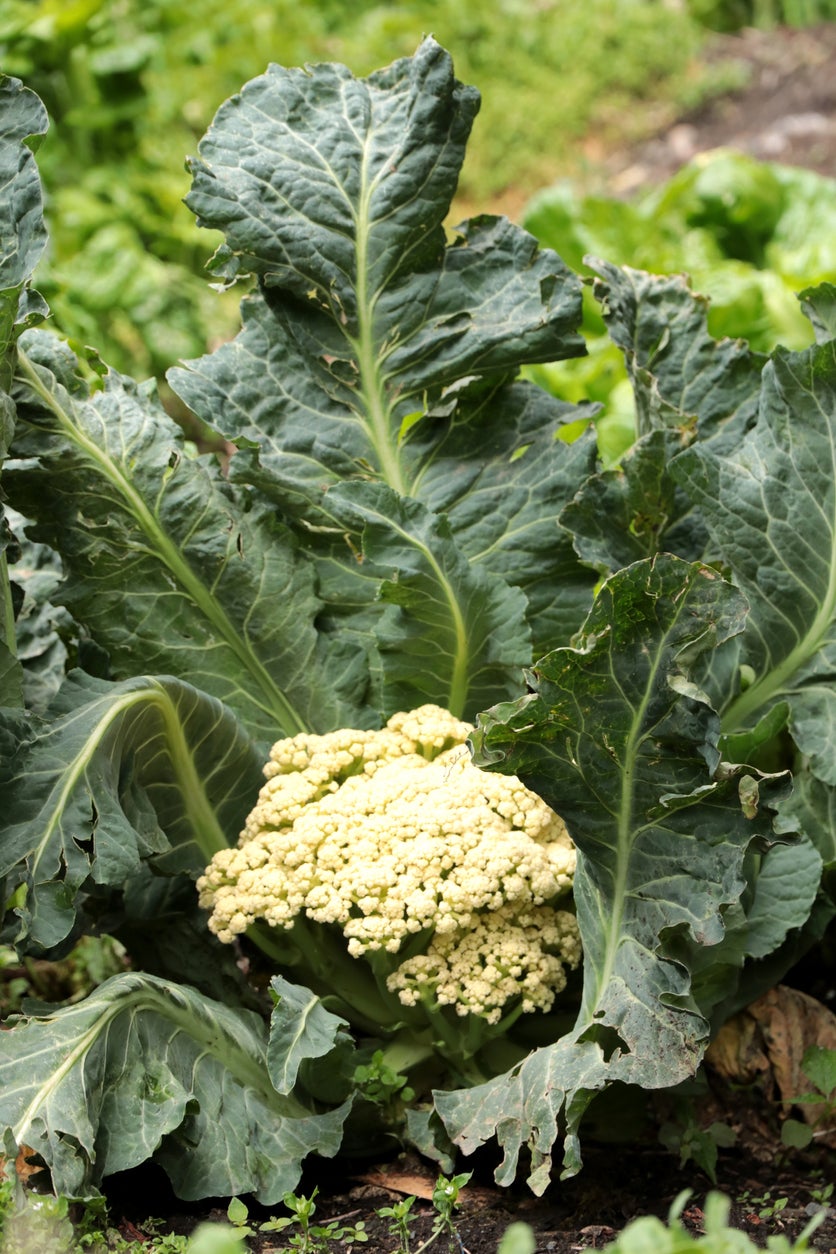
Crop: unknown
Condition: cauliflower